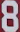
Number: 8